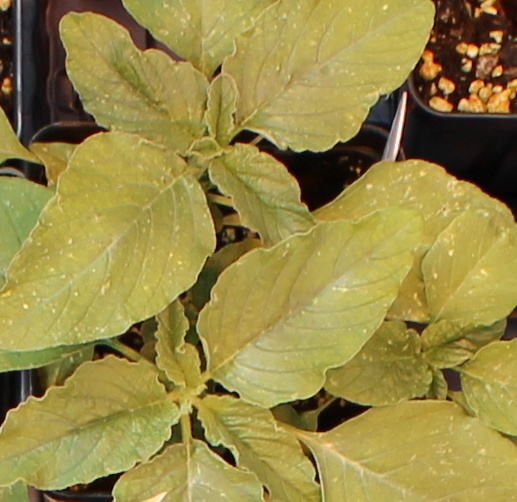
Label: Redroot Pigweed